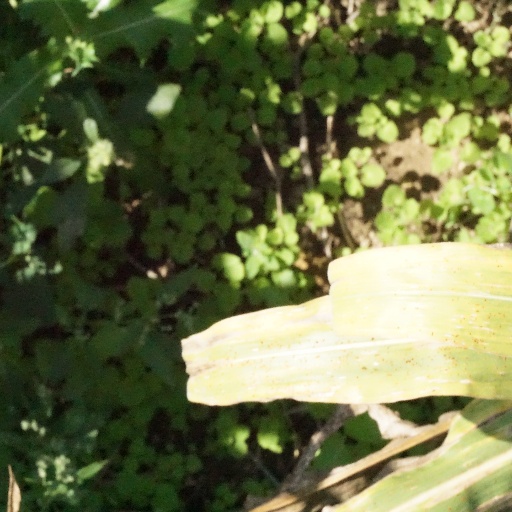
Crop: maize; corn